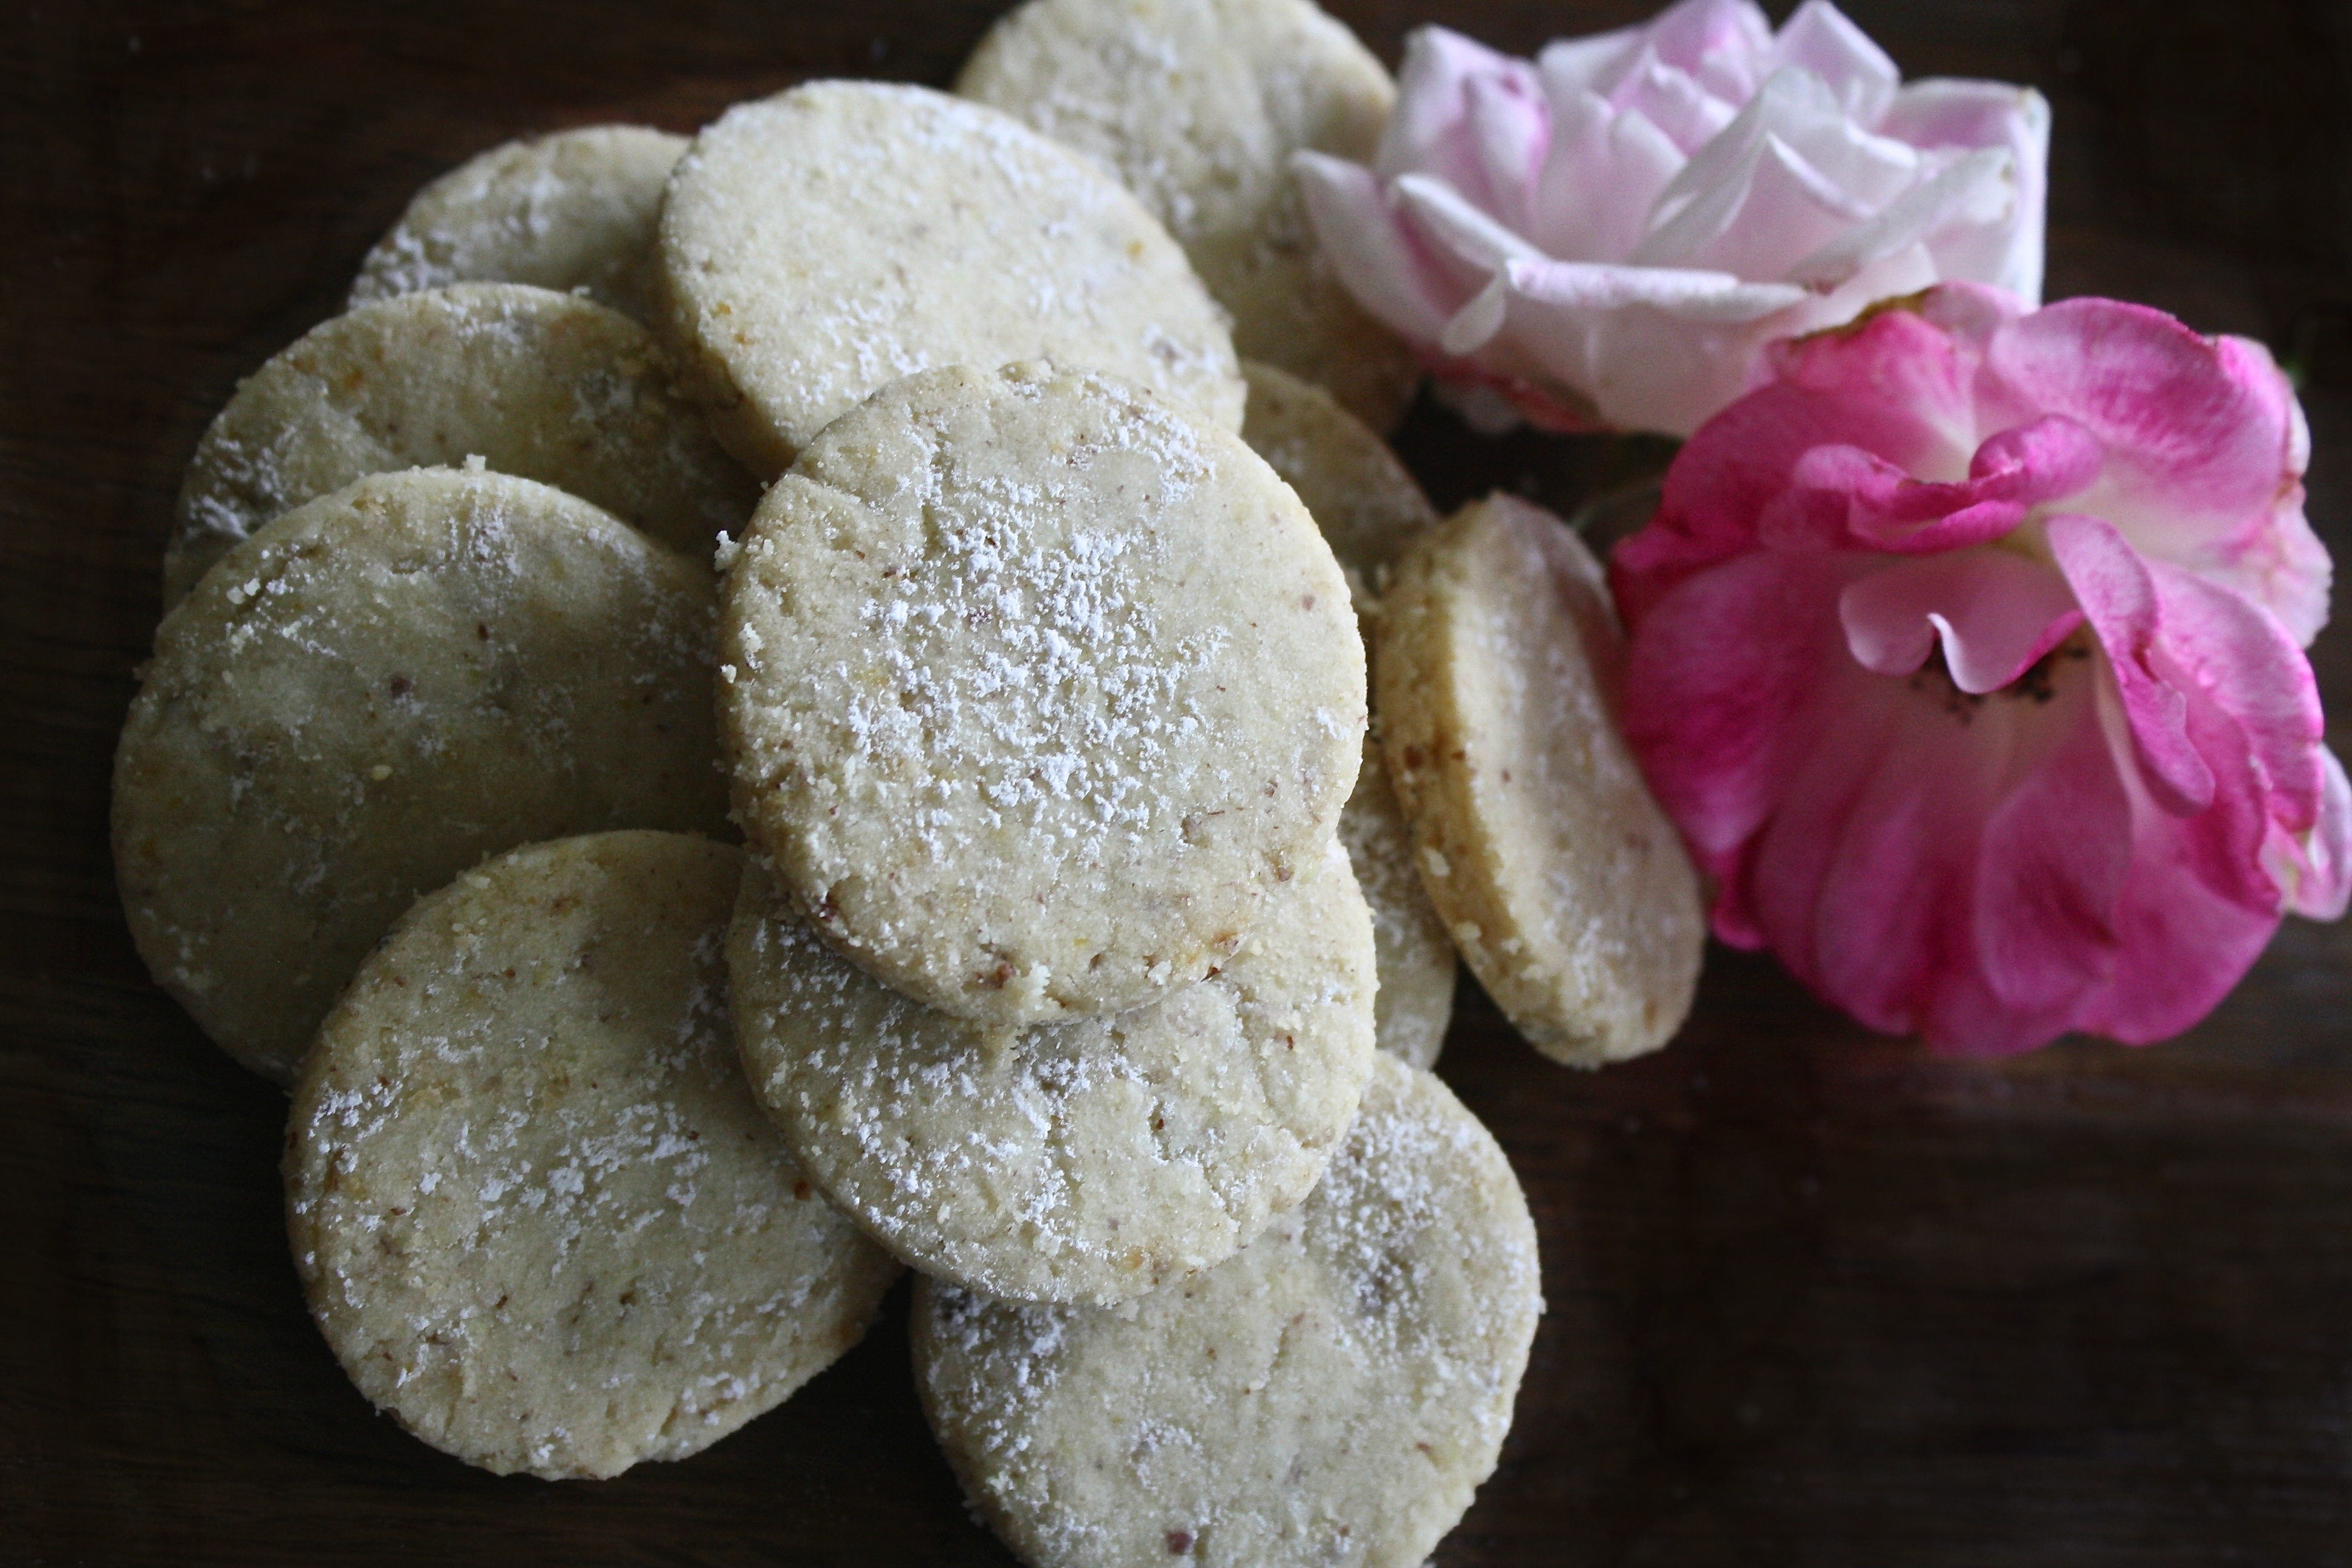
plant, flower, petal, home, rustic, food, cooking, produce, pink, breakfast, biscuit, snack, dessert, bakery, tray, baked, butter, cookies, sweets, lilac, crispy, traditional, organic, flowering plant, land plant, snack food